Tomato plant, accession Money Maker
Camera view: vertical (180 deg); turntable rotation: 330 degrees
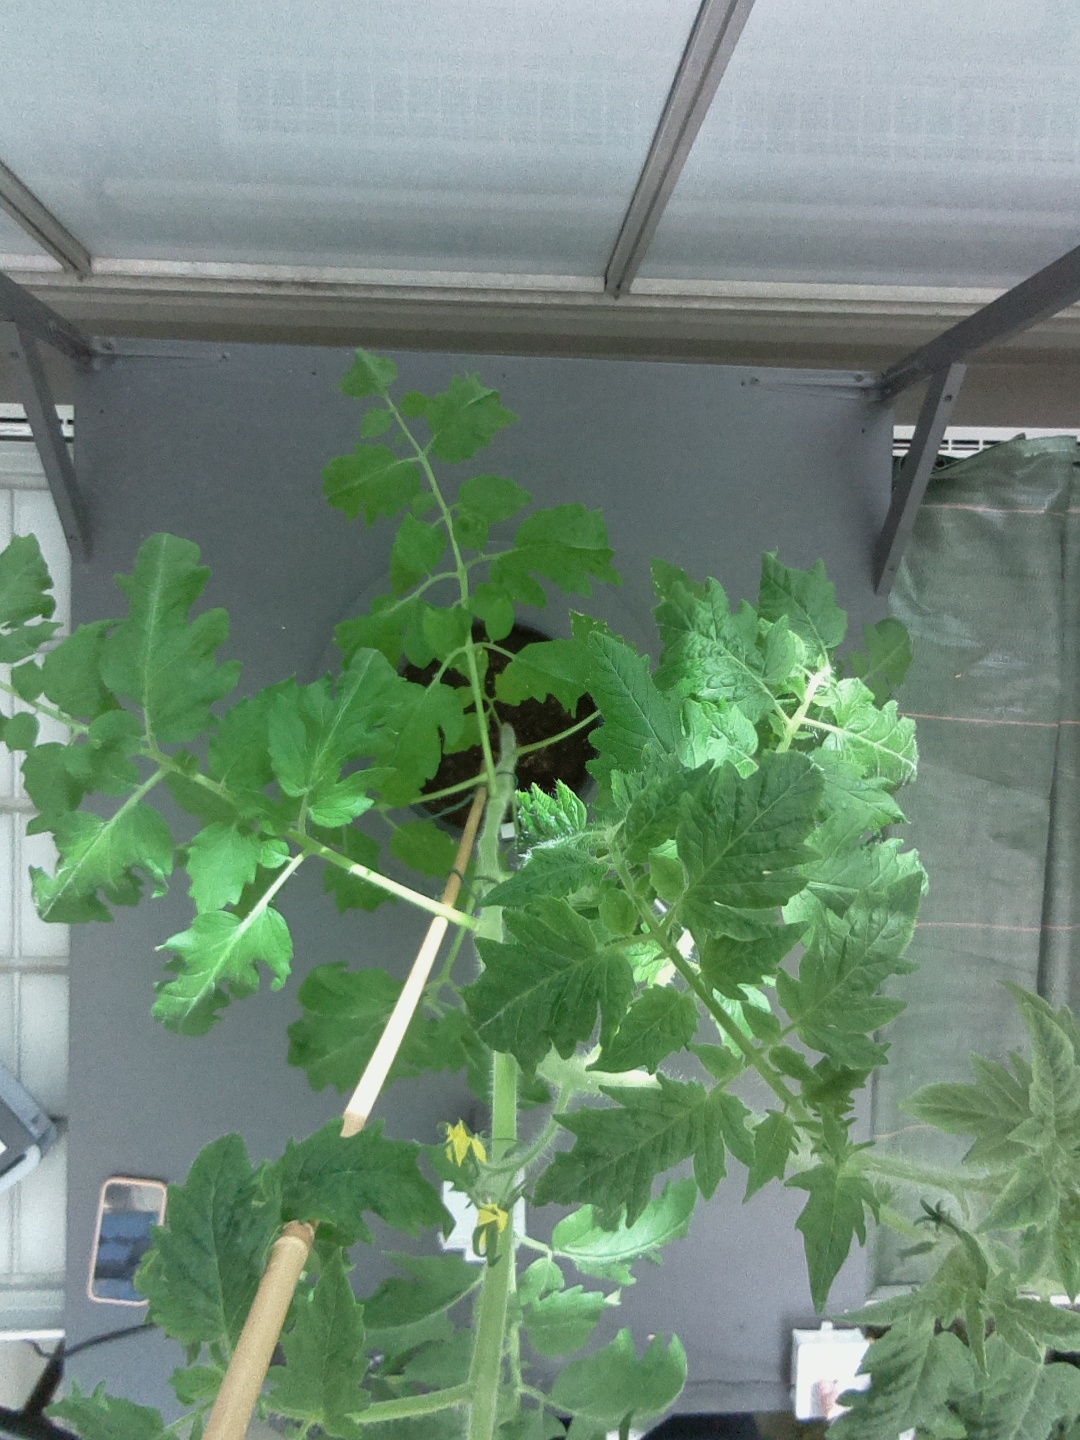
BBCH growth stage 61: 10%-20% of flowers open